Maria Maria

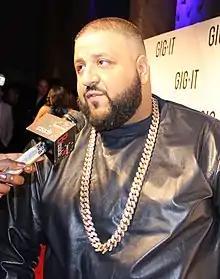
A man with short brown-blond hair and a dark beard speaks into a wireless microphone. He is wearing a shiny black shirt and has a dangling gold chain around his neck.

Carlos Santana worked with chef Roberto Santibañez and California business Dudum Sports and Entertainment (DSE) to open a restaurant chain named after the song in 2007. The menu, created by Santibañez with assistance from Santana, contains traditional Mexican food with modern alterations, including duck tacos, zucchini-filled poblanos, chipotle sauce, and salmon filet. Only four of these restaurants are still operational, with two in Northern California, one in Arizona, and one in Texas. Five painters and visual artists were recruited to design the restaurants' decor, which was inspired by Santana's music.